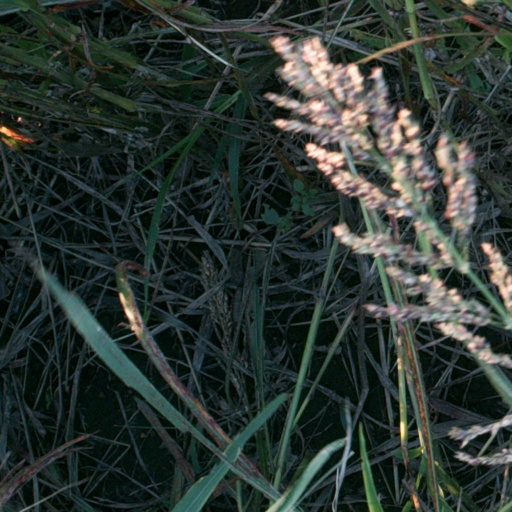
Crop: sorghum